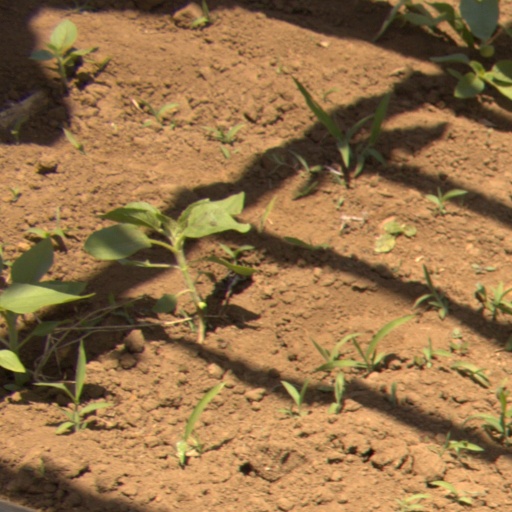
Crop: Jerusalem artichoke